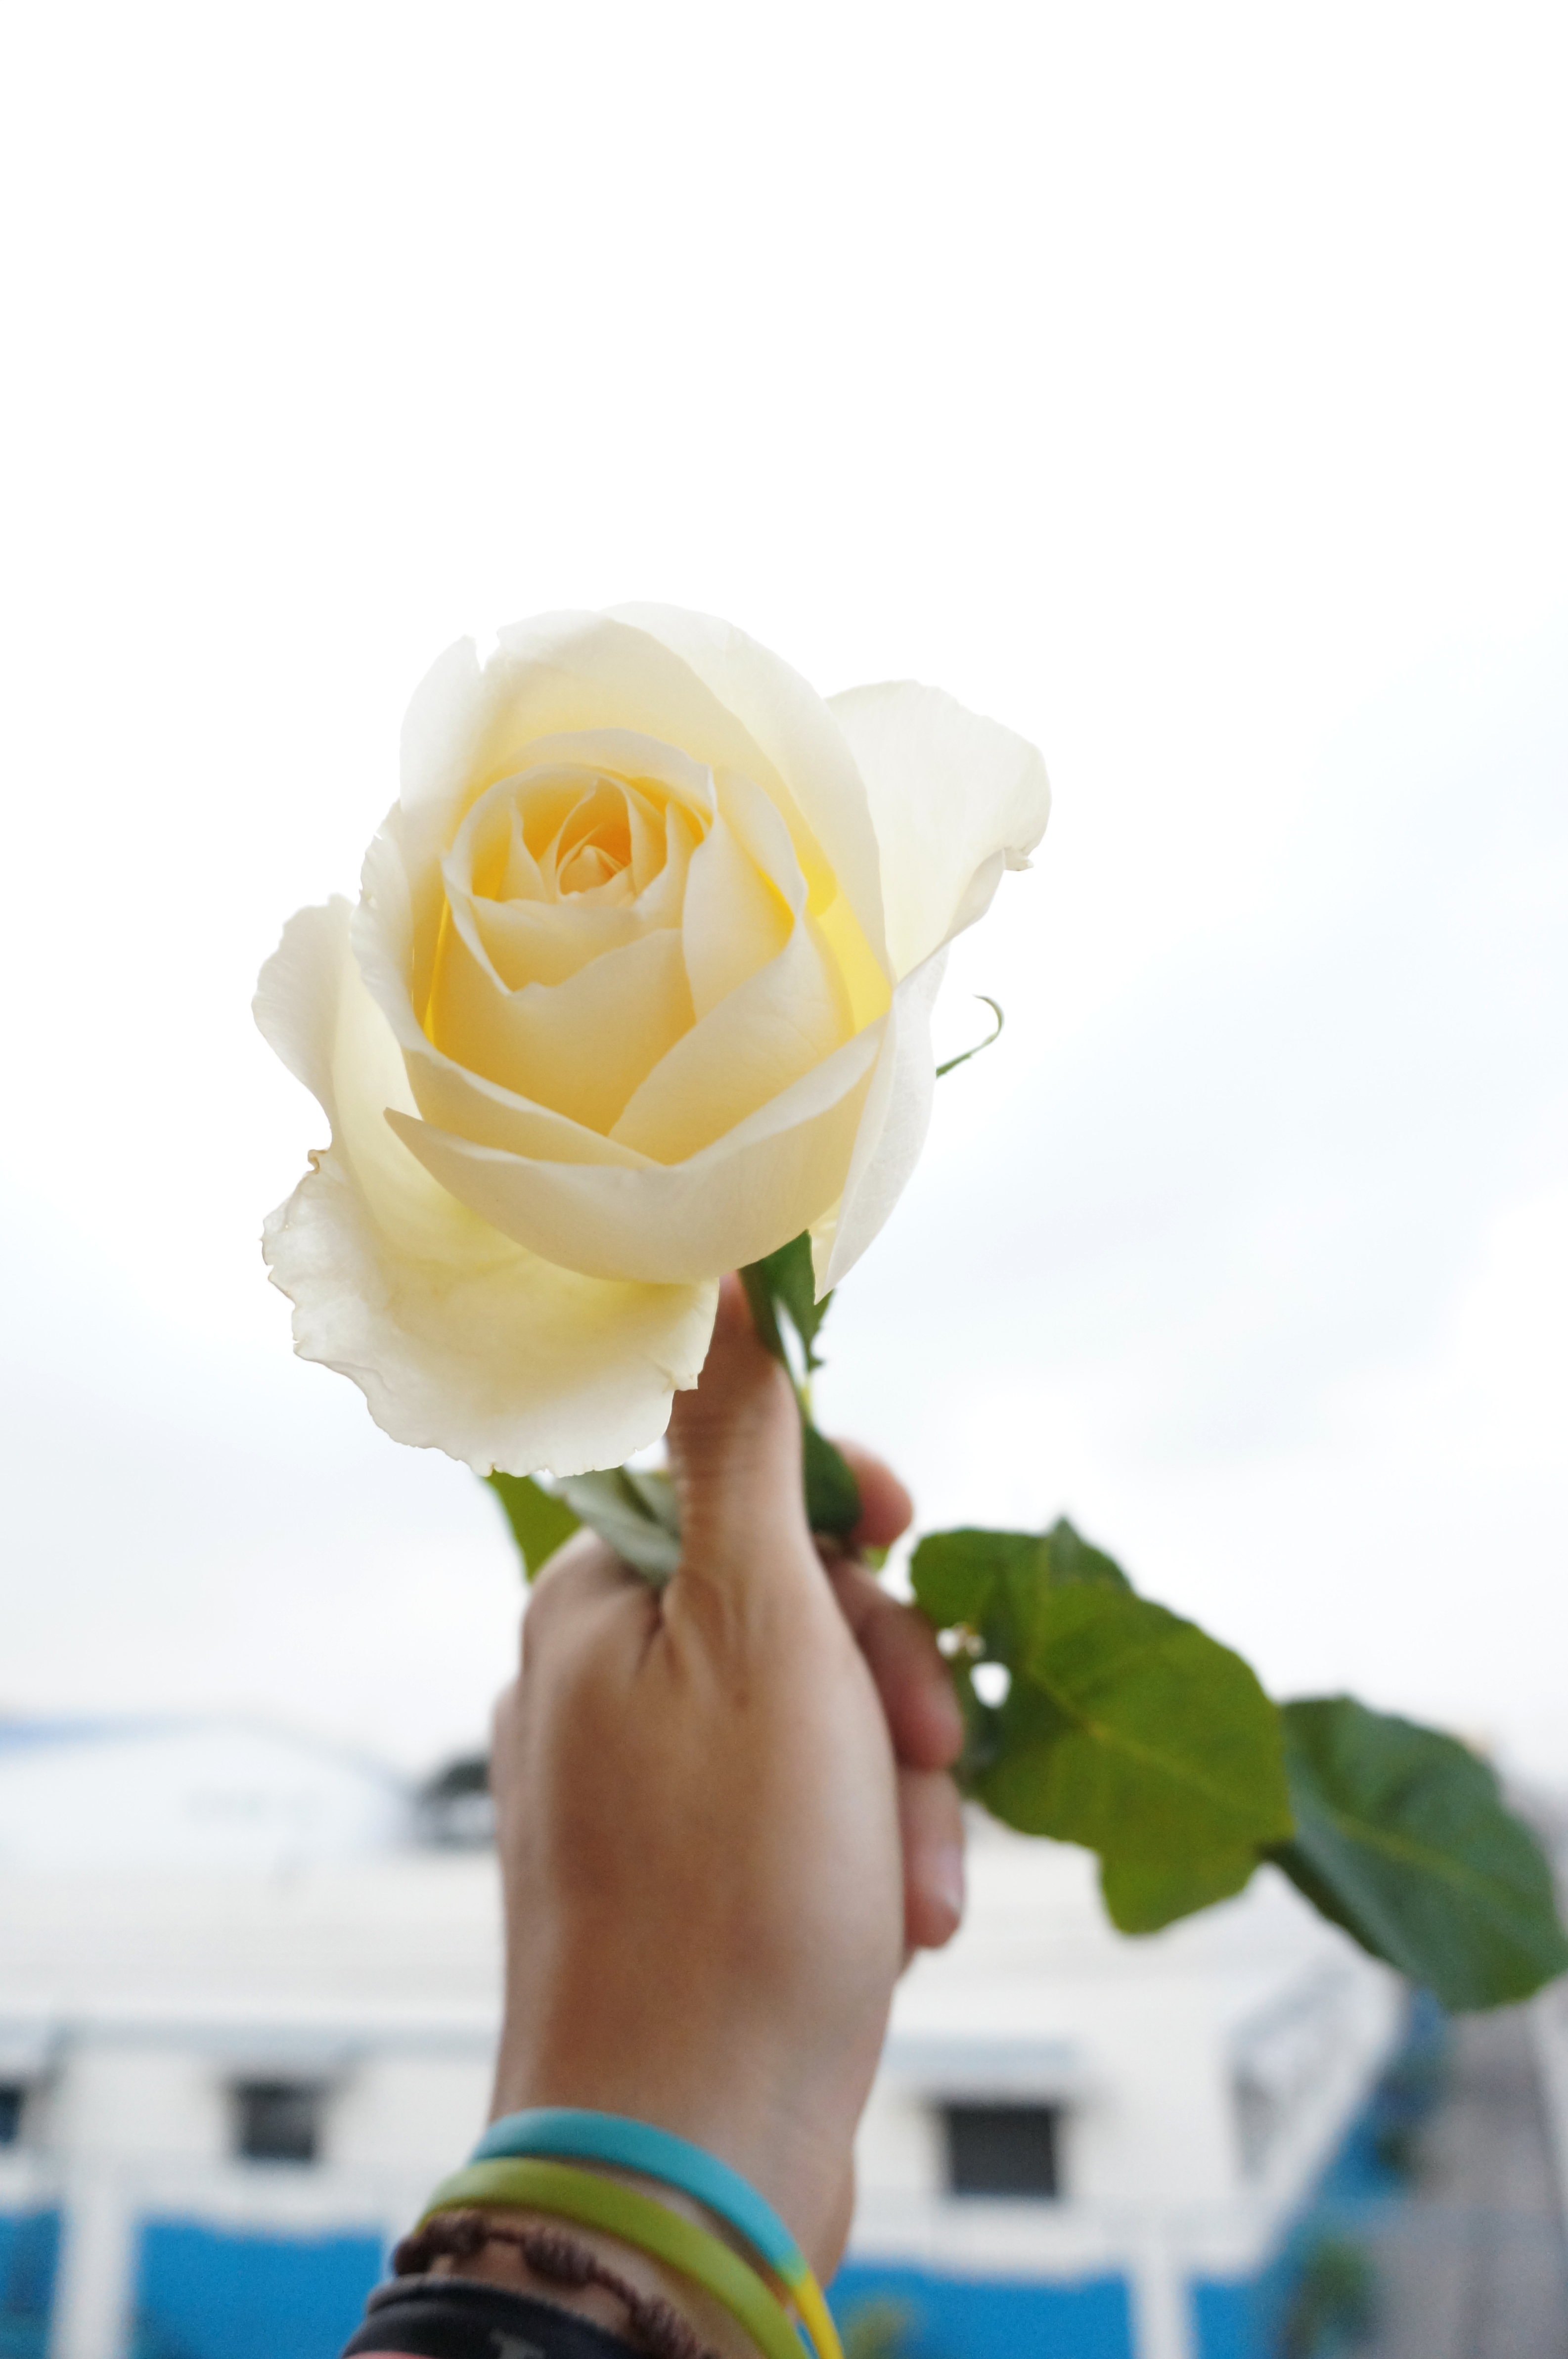
flore, flowers, bedding plant, garden plant, ornamental plant, flower, nature, flora, beautiful, color, bloom, blossom, plant, free photo, ecuador, rose family, yellow, rose, garden roses, rose order, cut flowers, petal, flowering plant, floristry, hand, flower arranging, flower bouquet, floral design